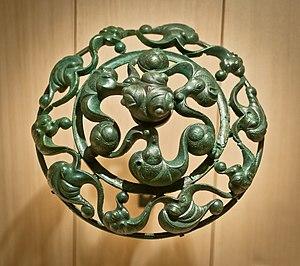
Applique en Bronze gaulois ornant à l'origine le joug d'un char, dénommé Dôme au dragon, retrouvé à La Fosse Cotheret, commune de Roissy en France (Val d'Oise). Voir la description sur le site officiel du musée. Collections du Musée d'Archéologie National Tombe à char 1002 MAN 89206.23
Le cimetière celtique de la Fosse Cotheret est un site archéologique gaulois dans le lieu-dit éponyme situé dans la ville de Roissy-en-France, dans le Val-d'Oise. Il contenait notamment deux chars accompagnés de bronze d'art celtique remarquables.